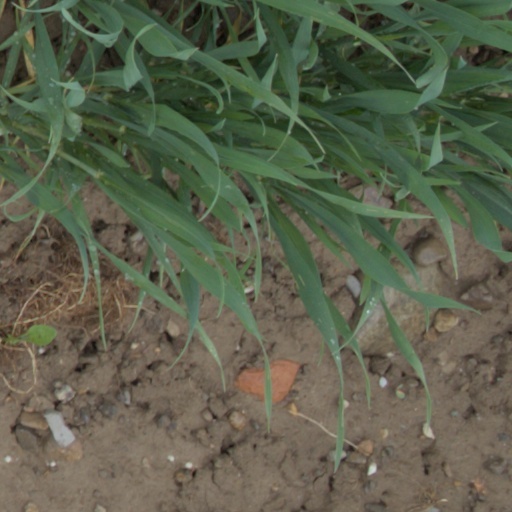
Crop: wheat